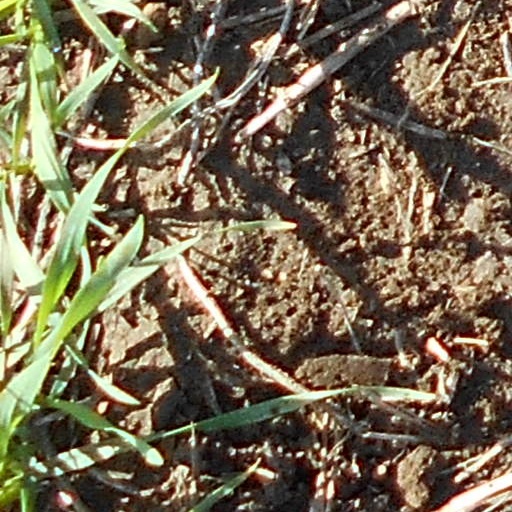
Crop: wheat